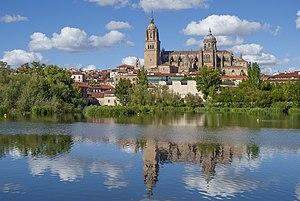
Salamanque, Salamanca en espagnol, est une commune de la province de Salamanque dans la communauté autonome de Castille-et-León en Espagne. Elle est la capitale de la province et est une ville de 144 436 habitants. Son aire métropolitaine atteint près de 230 000 habitants, ce qui en fait la deuxième de la communauté après Valladolid en termes démographiques.
Le Tormes est une rivière espagnole dans les deux province de Salamanque et province d'Ávila et un affluent gauche du fleuve le Douro.
« Campo Charro », littéralement « terrain » ou « Champ Charro », est le nom sous lequel est connue une partie de la province de Salamanque, dans la communauté autonome de Castille-et-Léon, Espagne.